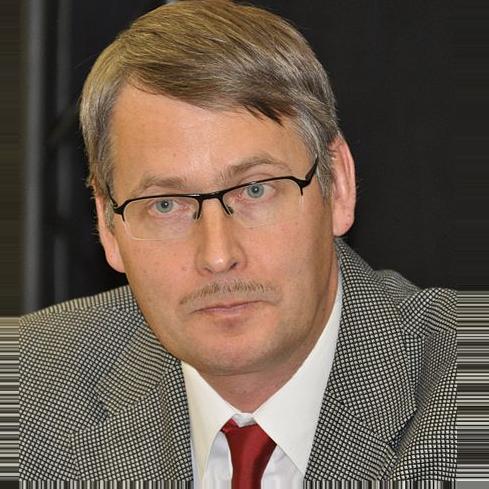
Age: 51